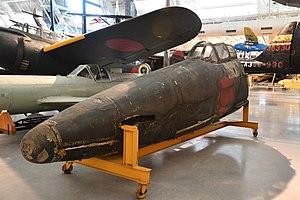
Fuselage avant Shinden
Le Kyūshū J7W1 est un chasseur expérimental japonais portant un plan canard construit par Watanabe entre 1944 et 1945. Il ne vola qu'une seule fois. Il avait une forme futuriste : le moteur et les ailes étaient à l'arrière. Il possédait 4 canons de 30 mm dans le nez. S'il avait participé à la guerre du Pacifique, il aurait été considéré comme l'un des appareils les mieux armés du Pacifique.